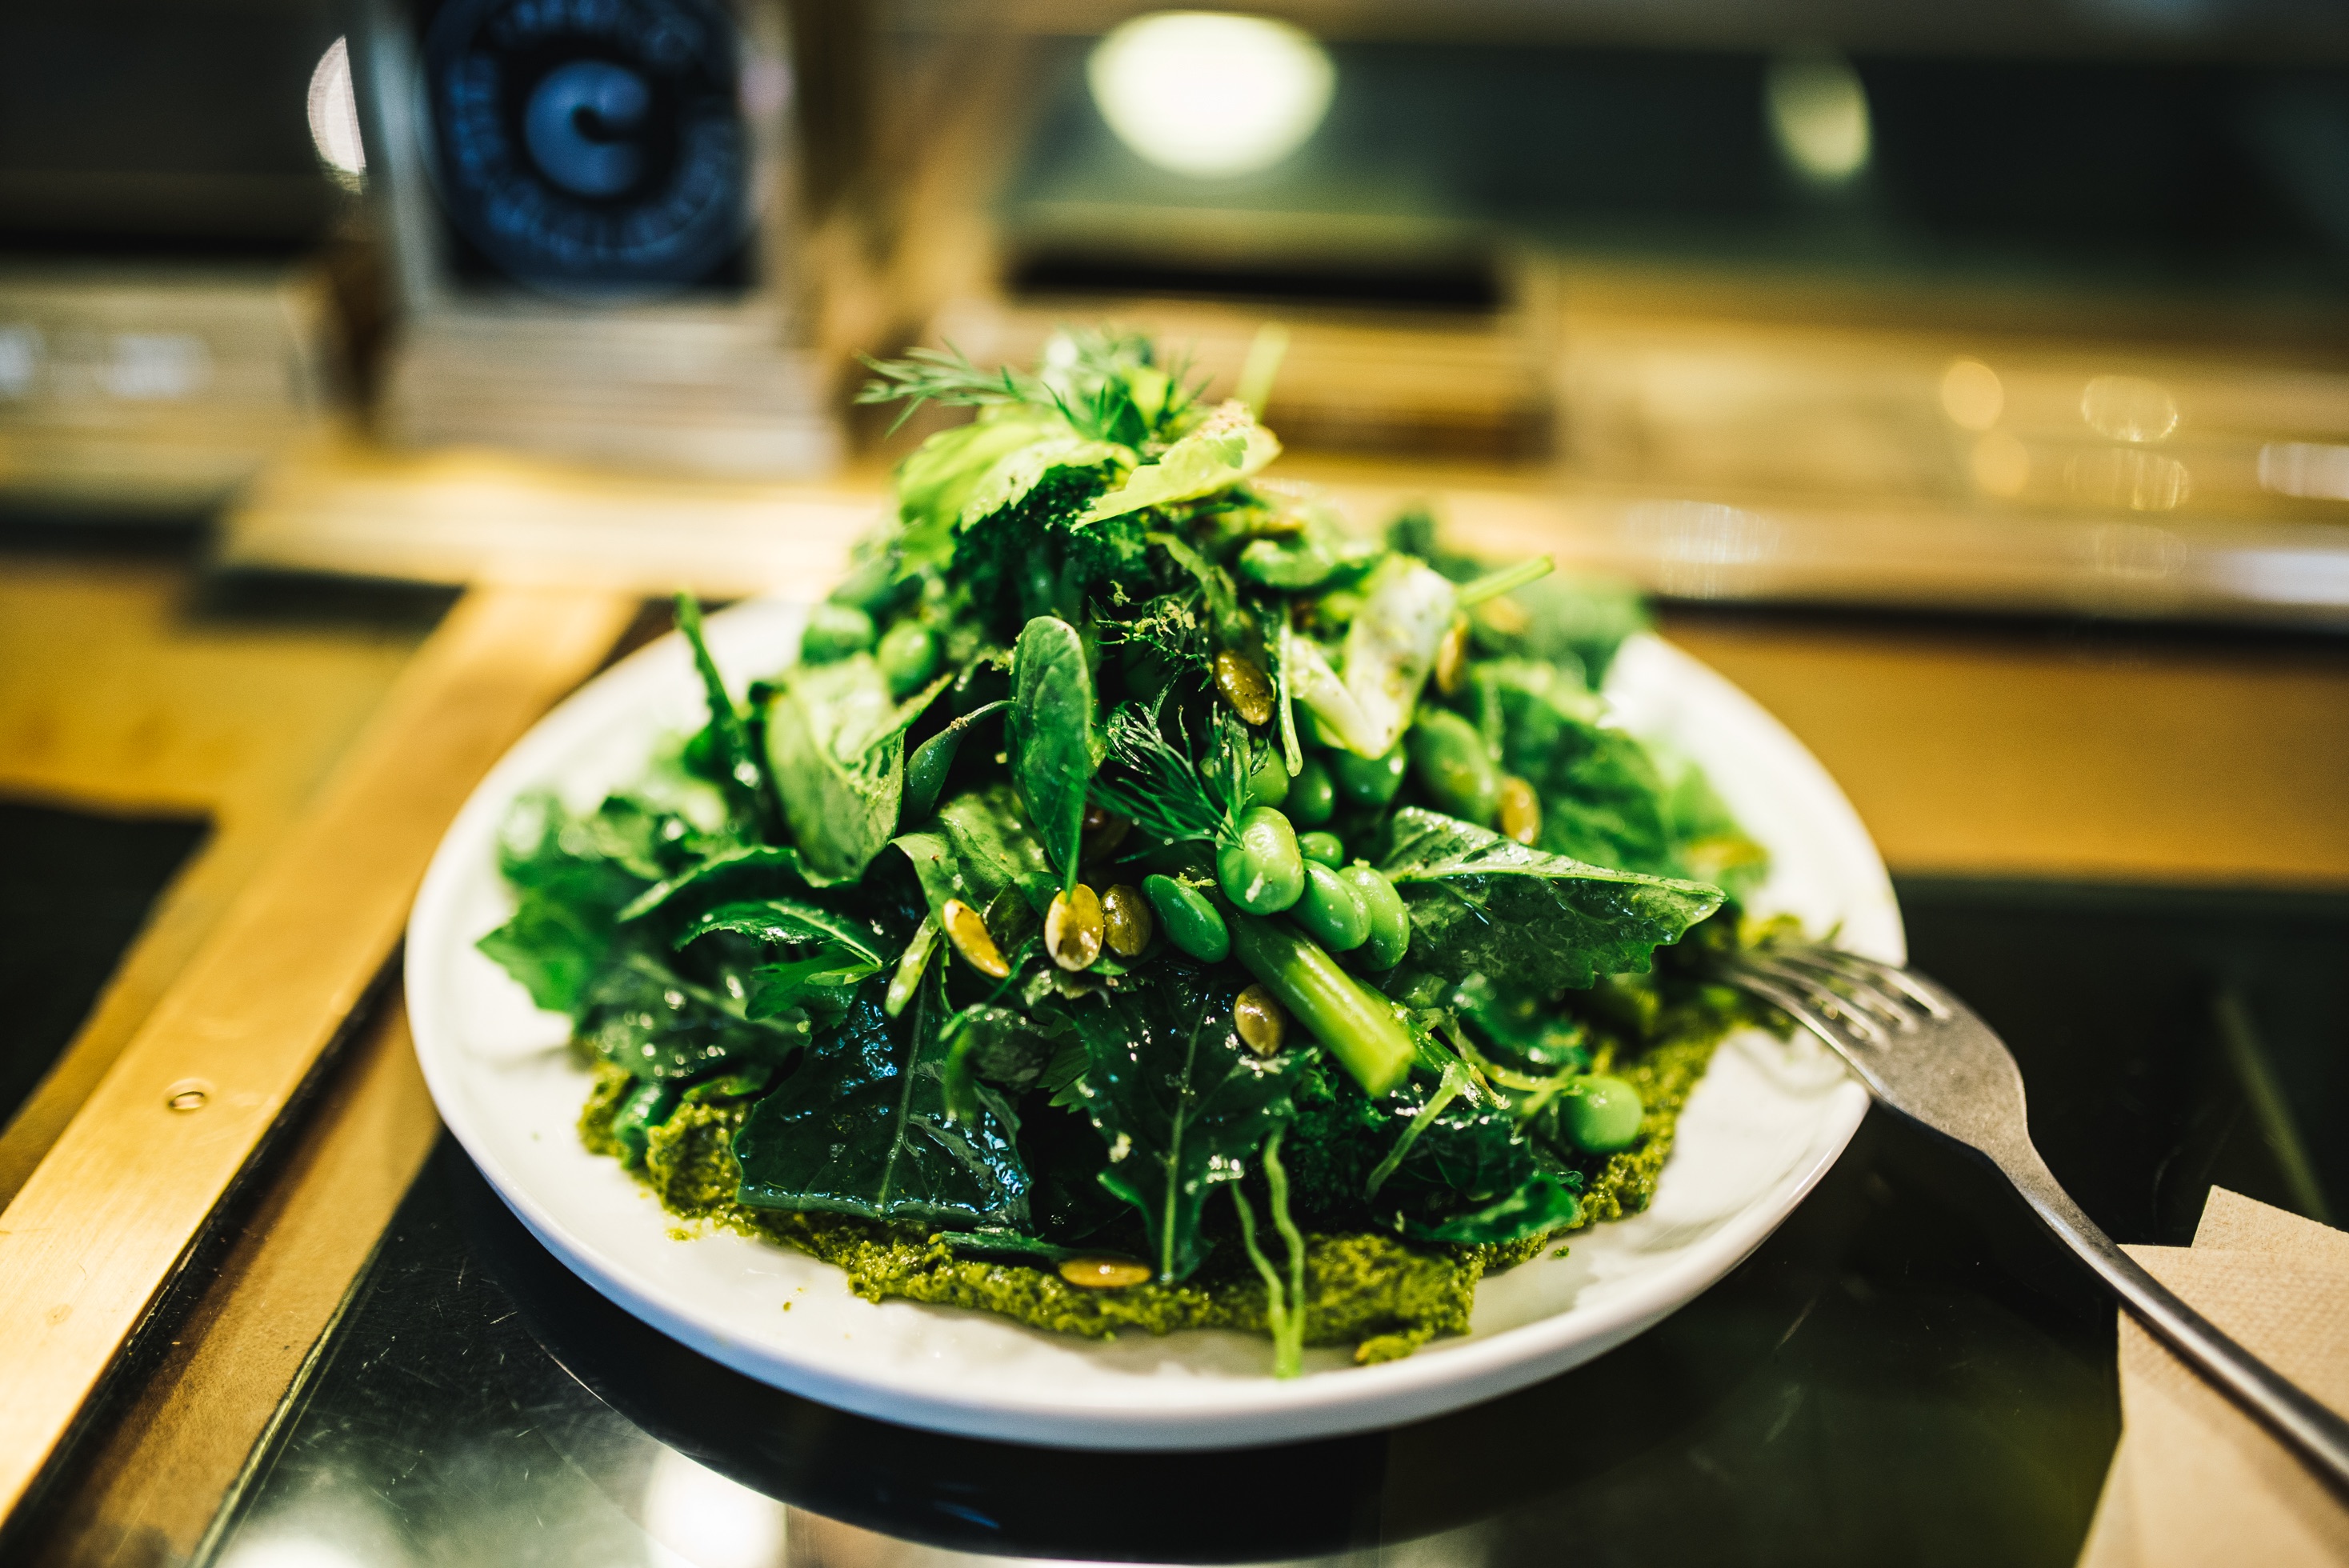
restaurant, dish, meal, food, produce, vegetable, lunch, cuisine, asian food, dinner, leaf vegetable